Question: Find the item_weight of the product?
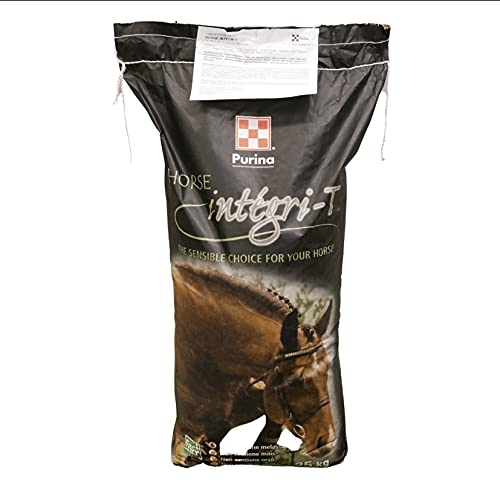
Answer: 25.0 kilogram